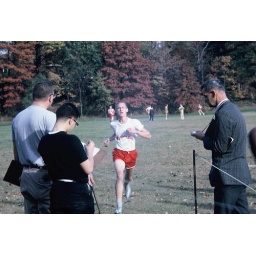
That's Jack Gysegum, our cross country coach, in the gray t shirt.